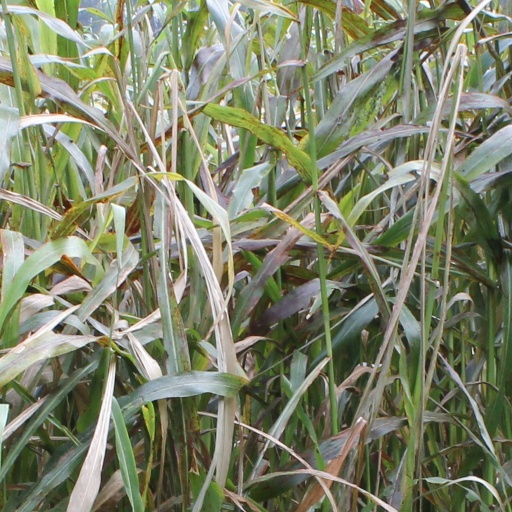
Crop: sorghum